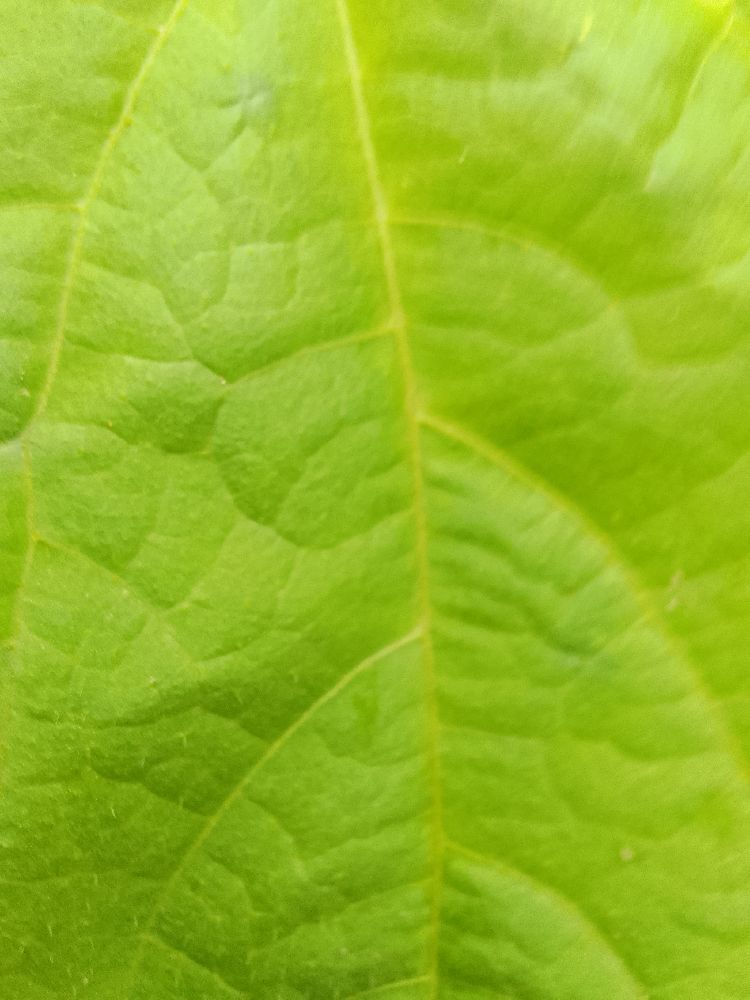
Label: healthy